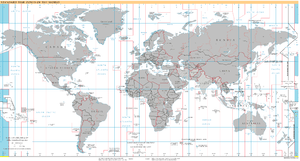
UTC-11 est un fuseau horaire, en retard de 11 heures sur UTC.